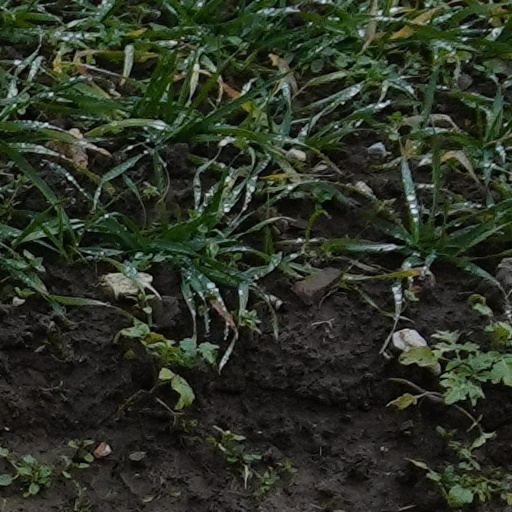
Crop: wheat